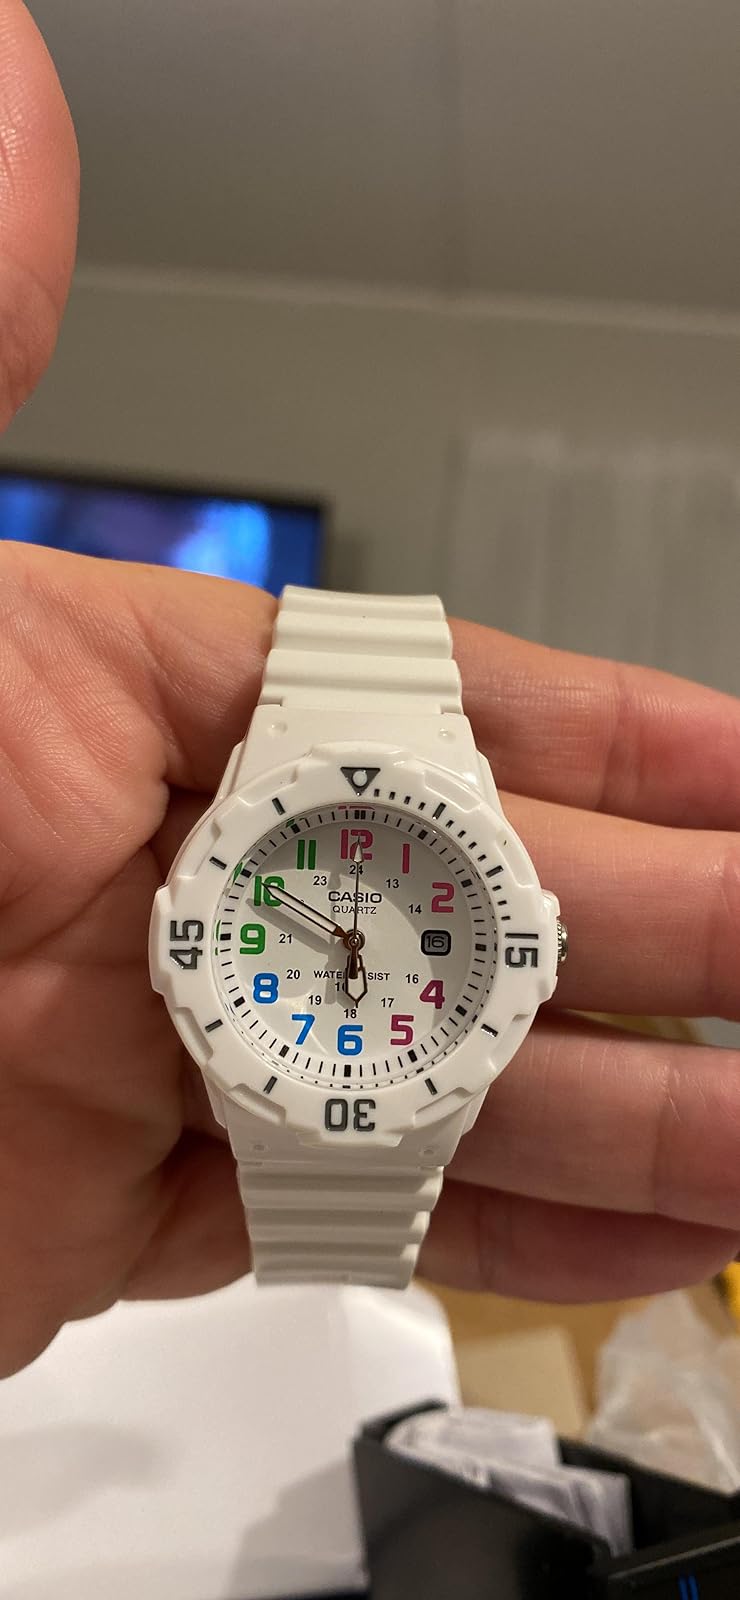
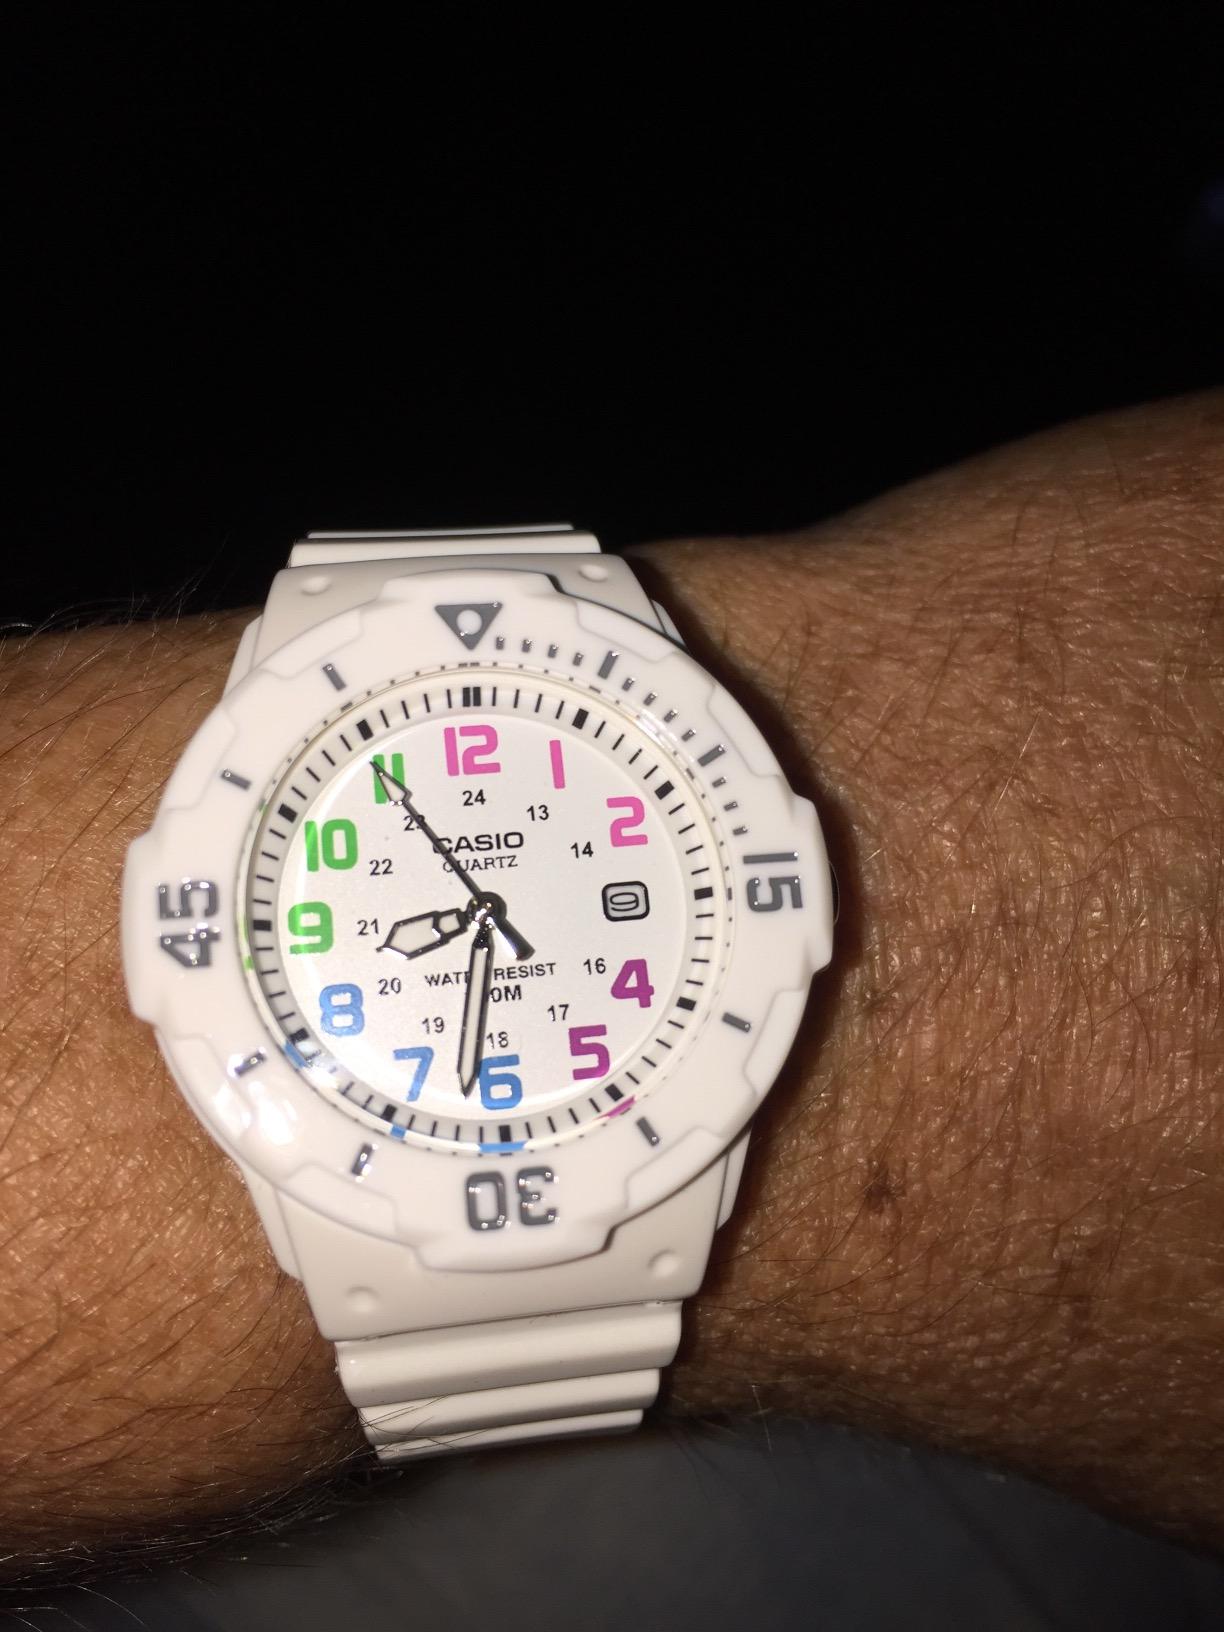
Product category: accessories_watch
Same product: yes